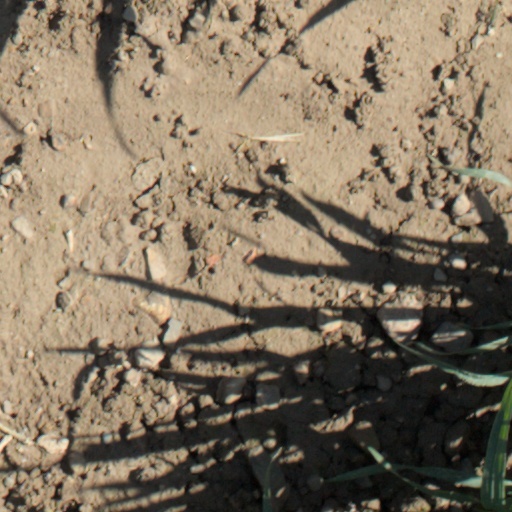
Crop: wheat